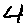
Label: 4